Polycystic kidney disease

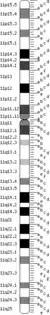
Chr 11 FISH-mapped BACs from CGAP

In 2018, Jynarque (Tolvaptan) was introduced as the first FDA-approved treatment for PKD. In a recent long-term study, patients using Tolvaptan had a 6.4% higher kidney function after 5 years compared to standard of care. In 2019, a team of researchers at UCSB found that a ketogenic diet might be able to halt, or even reverse progression in mice, and the results of a first human case series study are showing potential benefit. The results of a 3-month randomized, prospective dietary intervention clinical trial are pending. In addition, recent research indicates that mild to moderate calorie restriction or time-restricted feeding slow the progression of autosomal dominant polycystic kidney disease (ADPKD) in mice.